Charuvi Agrawal

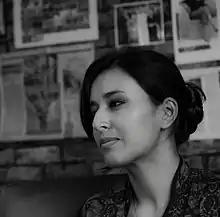
Designer, Installation & Visual Artist

Charuvi Agrawal (born 20 June 1983) is an Indian painter, sculptor, animator, filmmaker, and installation artist known for integrating traditional Indian mythology with advanced multimedia technologies in her art. She has gained international recognition for her animated films & large-scale installations.